Grzegorz Rasiak

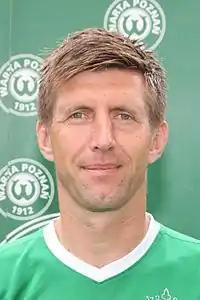
Rasiak with Warta Poznań in 2013

Grzegorz Rasiak (born 12 January 1979) is a Polish former professional footballer who played as a striker.